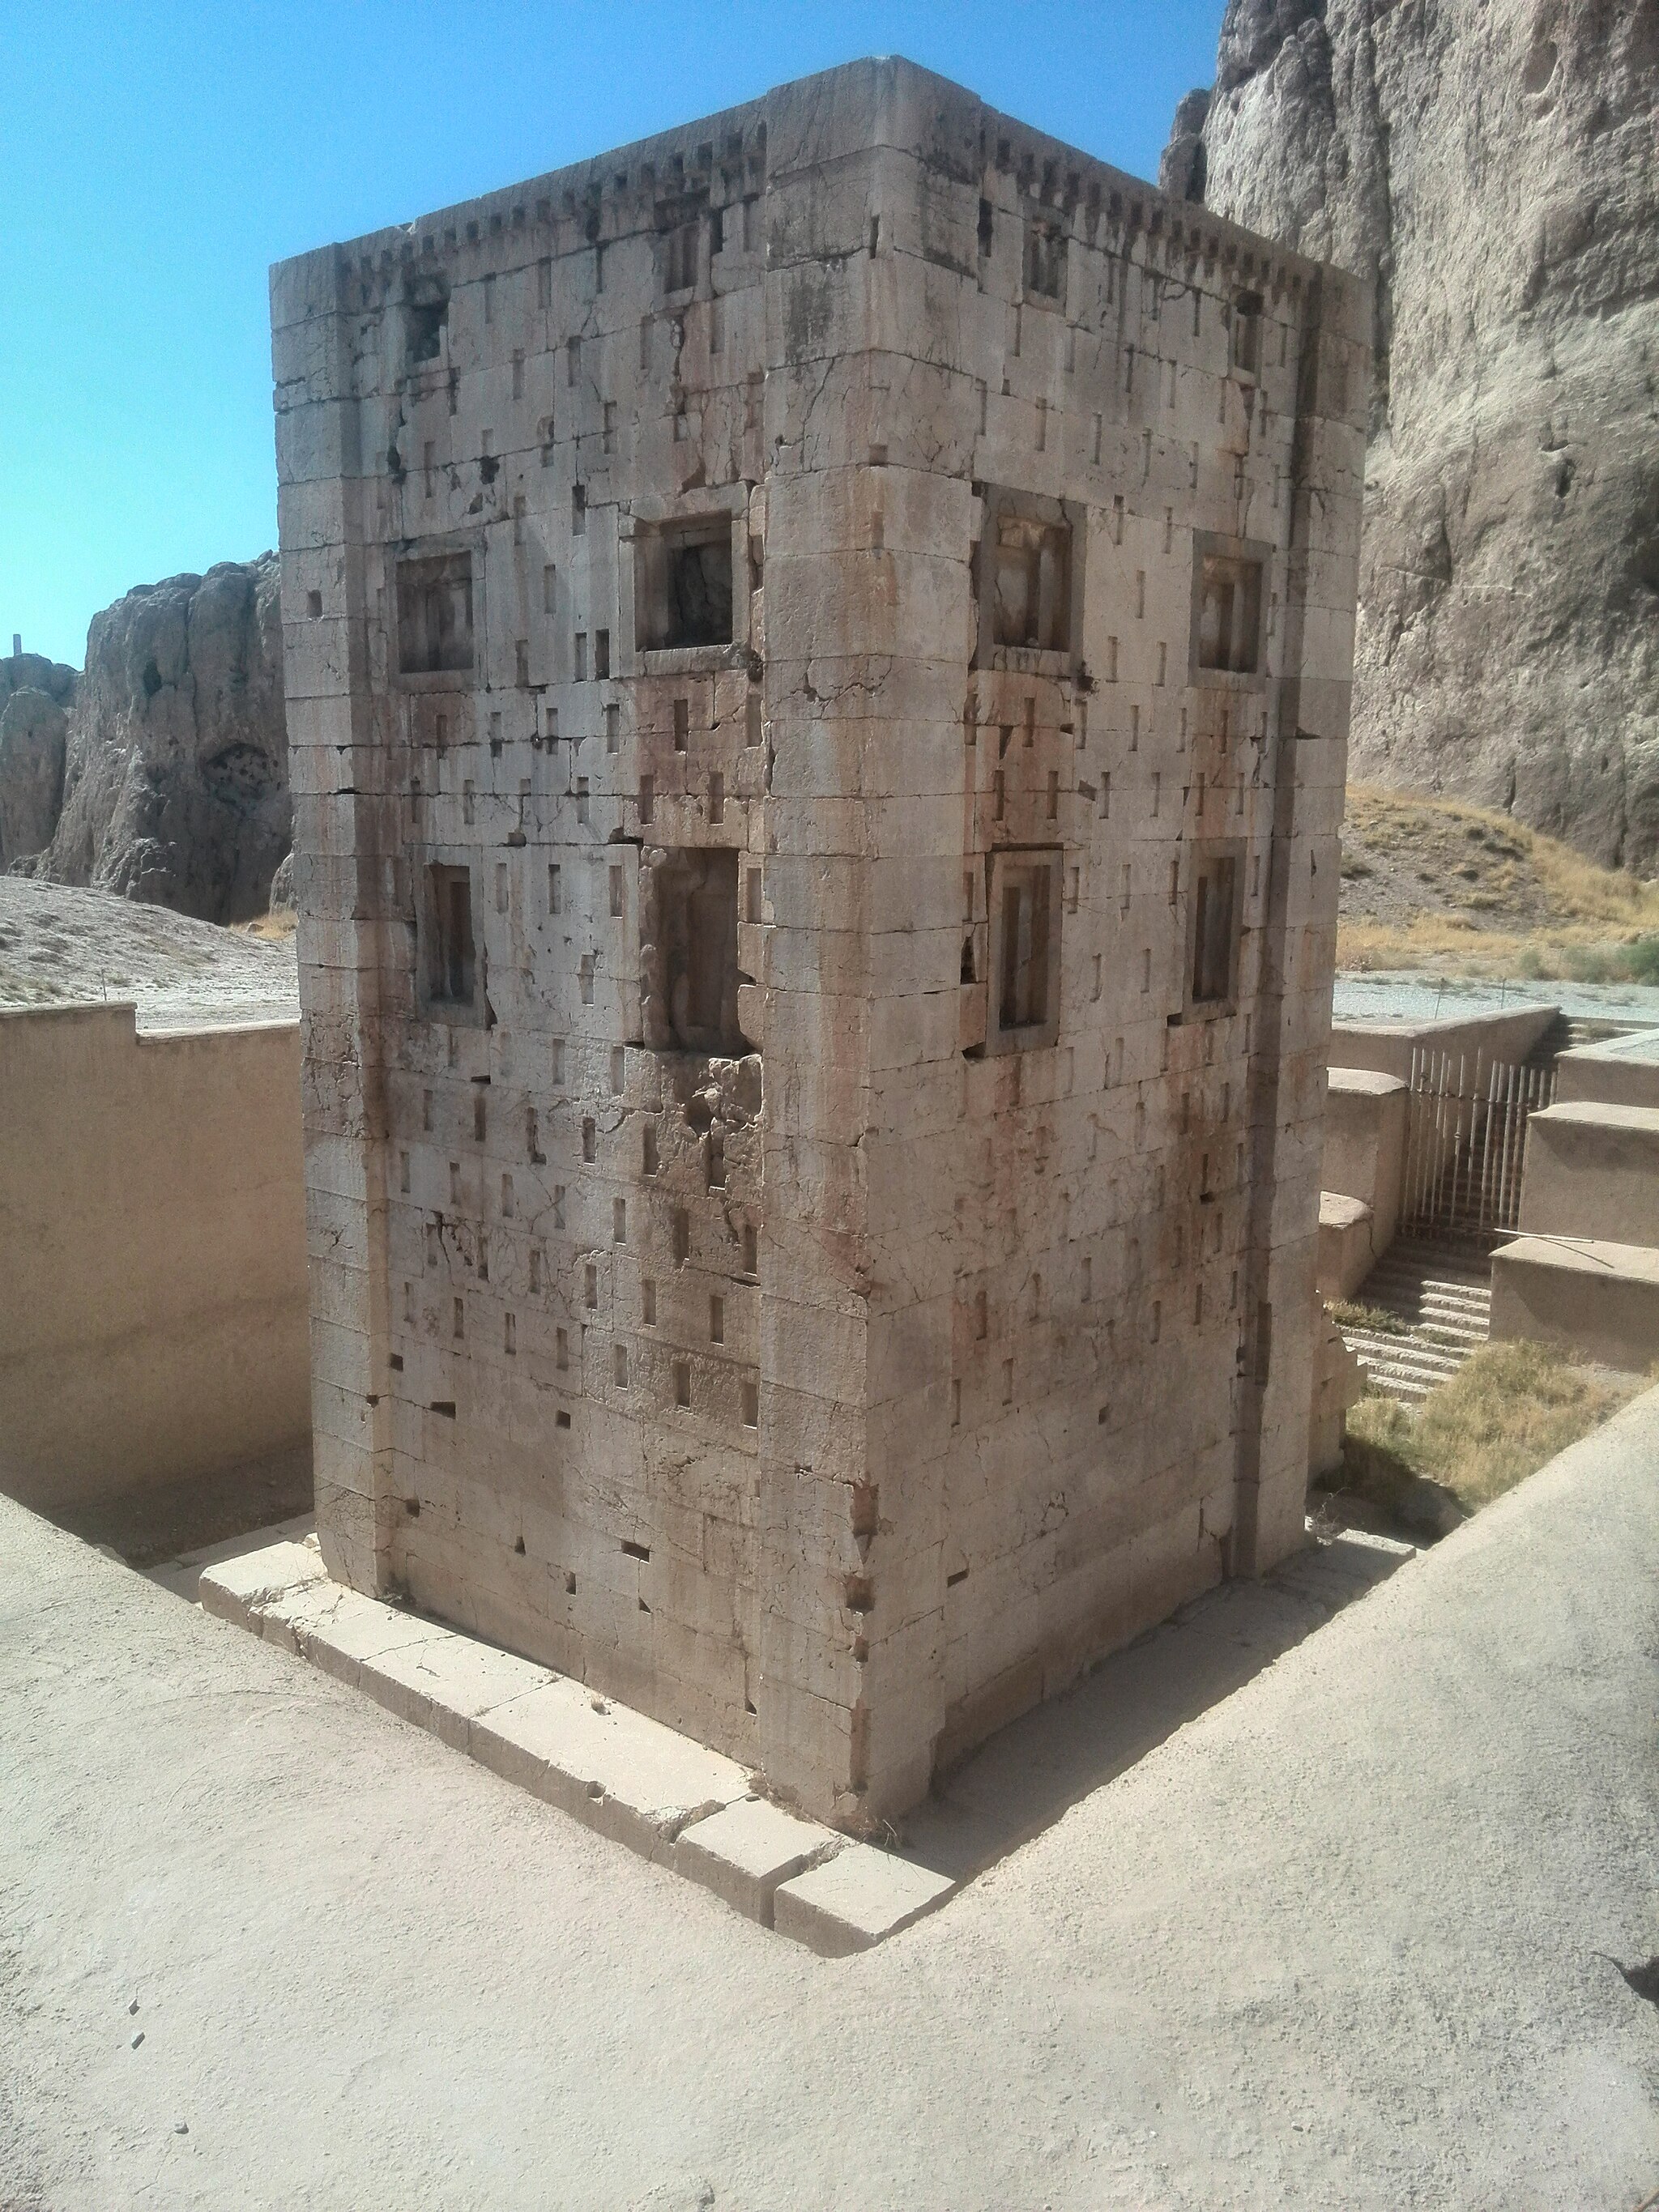
Title: کعبه ی زرتشت
Date: 2016-08-28 15:38:40
Categories: Ka'ba-ye Zartosht, Self-published work, Images from Wiki Loves Monuments 2016, Cultural heritage monuments in Iran with known IDs, Uploaded via Campaign:wlm-ir, Images from Wiki Loves Monuments 2016 in Iran, Images from Wiki Loves Monuments in Marvdasht, Iran photographs taken on 2016-08-28